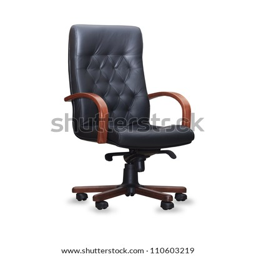
the office chair from black leather .